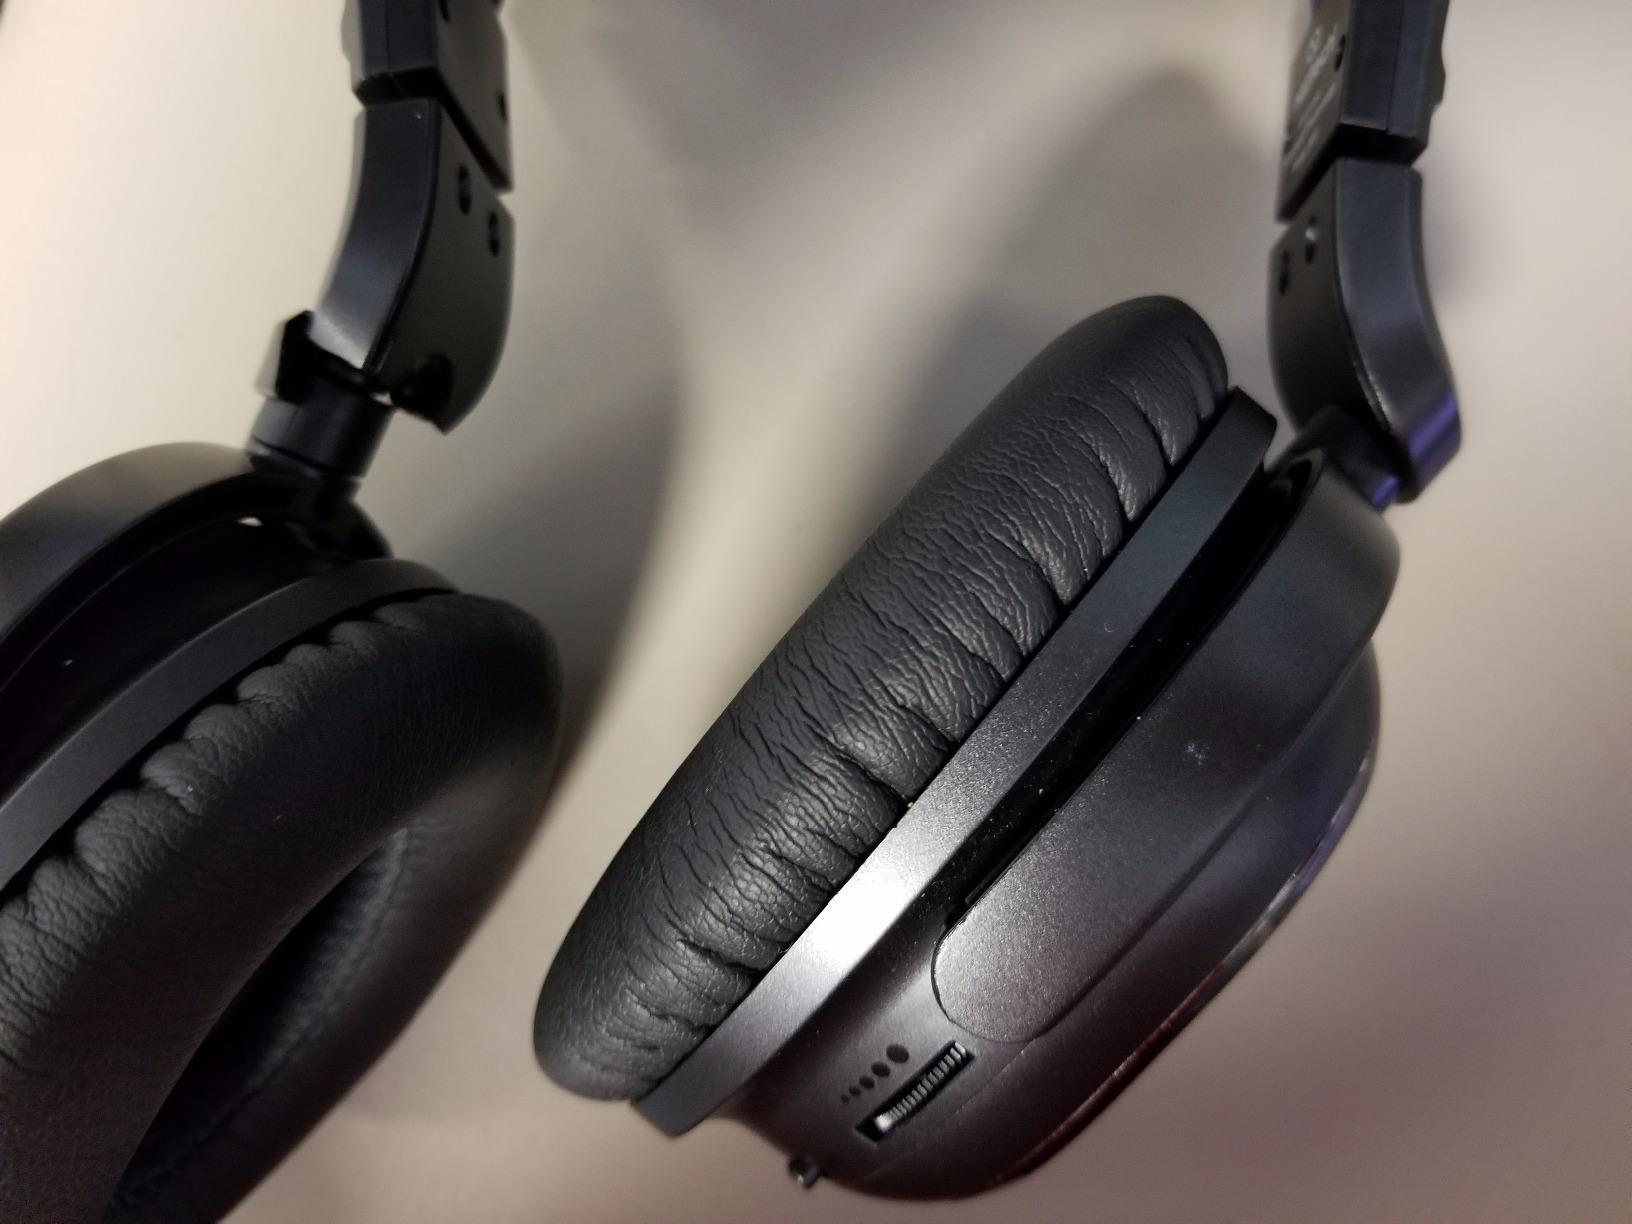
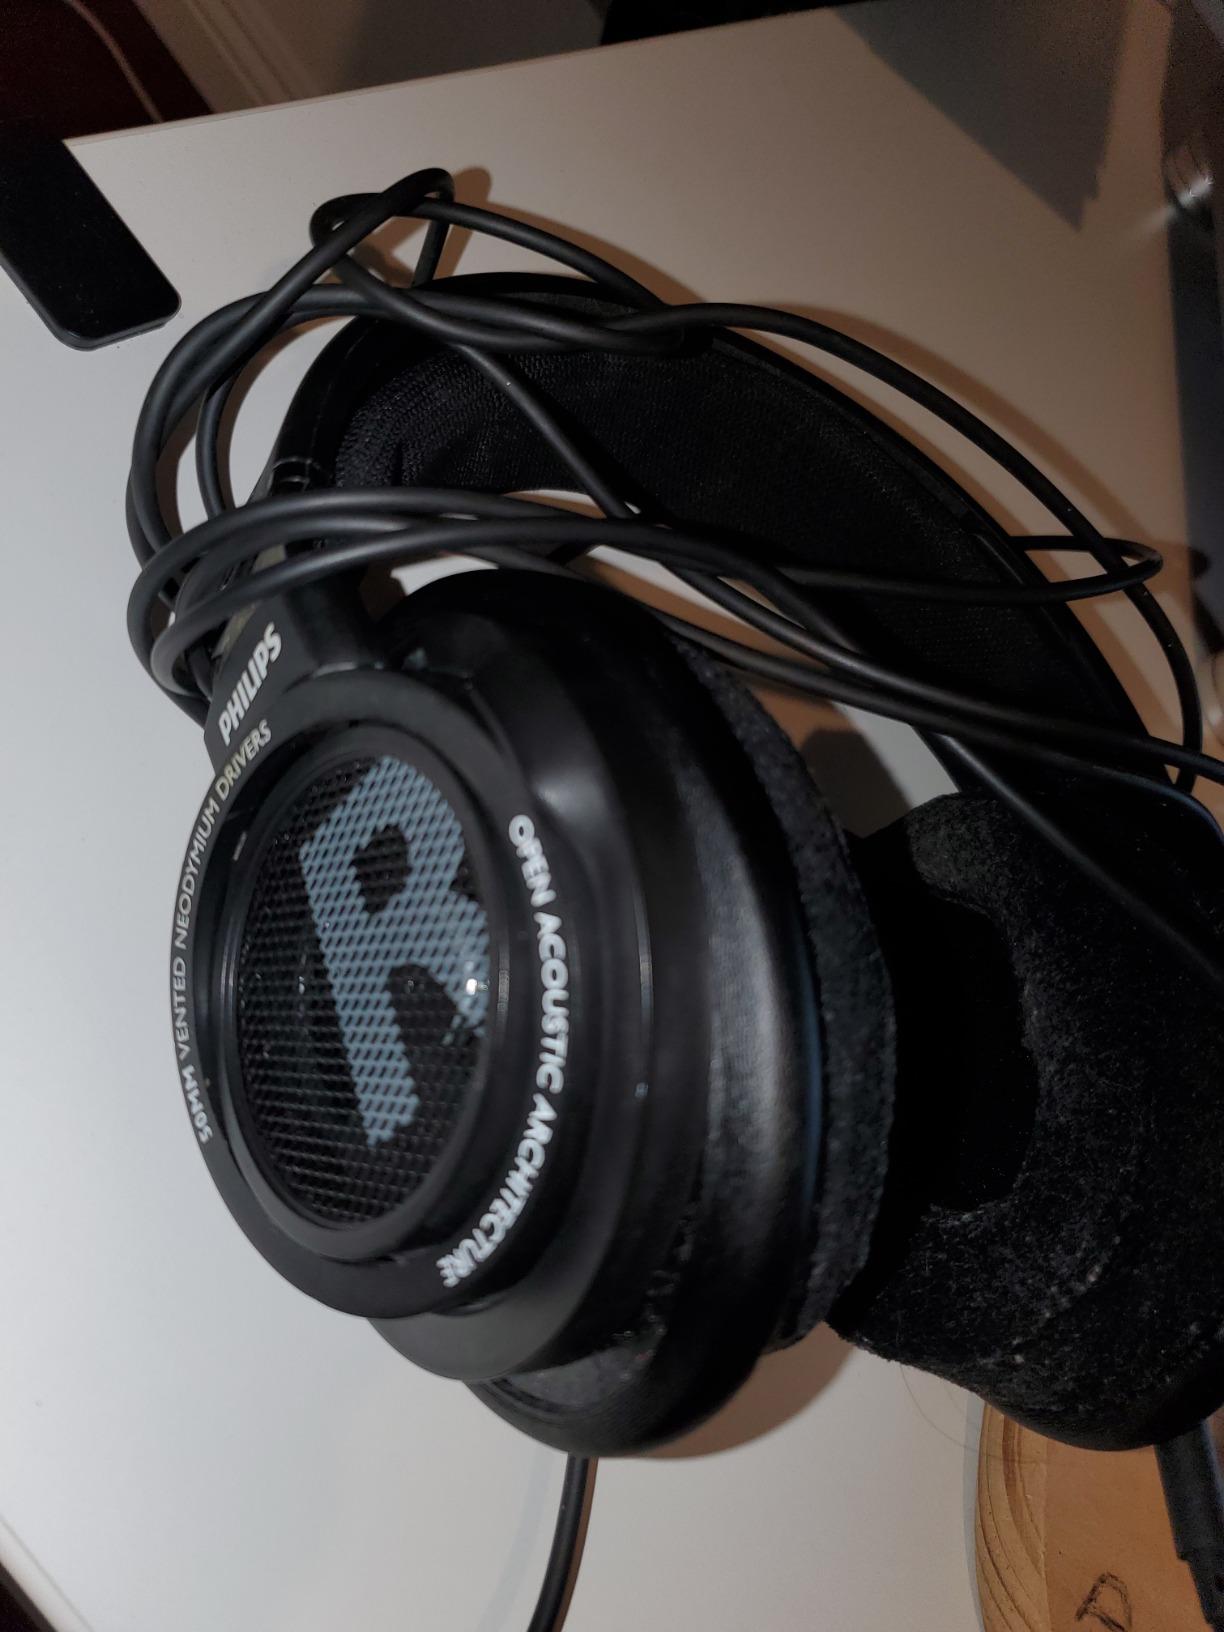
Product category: headphones
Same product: no